Bernhard Goetzke

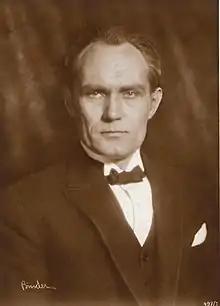
Goetzke, ca. 1922

Bernhard Goetzke (5 June 1884 – 7 October 1964) was a German stage and film actor, renowned for his contributions to German silent cinema. Born in Danzig, German Empire (now Gdańsk, Poland), Goetzke began his acting career in theaters across Hagen, Düsseldorf, Dresden, and Berlin. His film debut came in 1917 with Robert Wiene's "Furcht" ("Fear"), but his breakthrough roles were in Fritz Lang's films, including "Destiny" ("Der Müde Tod", 1921), "Dr. Mabuse the Gambler" (1922), and "Die Nibelungen" (1924). His restrained yet expressive acting style made him a favourite among filmmakers.